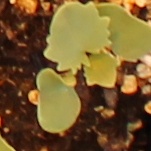
Label: Canola